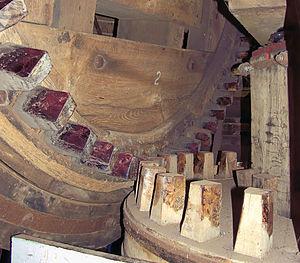
Un alluchon est un bloc de bois rectangulaire avec une tête et une queue effilée, similaire aux dents d'un engrenage.